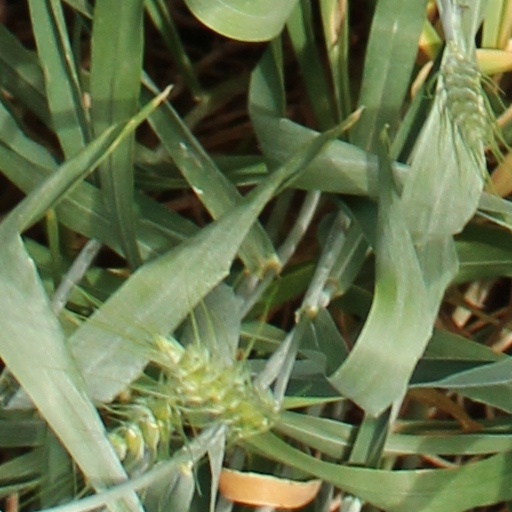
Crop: wheat